Sky position (RA, Dec in degrees): 187.844, 9.959
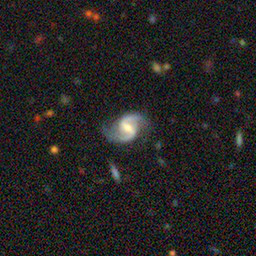
Galaxy morphology: Barred Spiral Galaxies